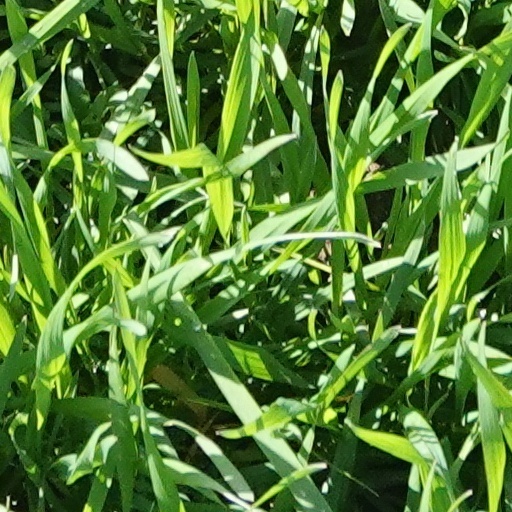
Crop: wheat